Ali Osat Hashemi

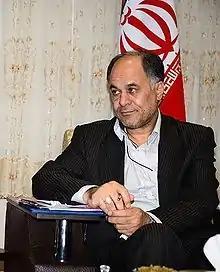
Hashemi in Tasnim News Agency office, December 2013 – Zahedan

Ali Osat Hashemi is an Iranian reformist politician. He was born 1958 in Sonqor County, Kermanshah Province, Iran. He was the Deputy Minister of Iran's Ministry of Cooperatives, Labour, and Social Welfare and the head of the Iran Technical and Vocational Training Organization, from 2019 to 2021.